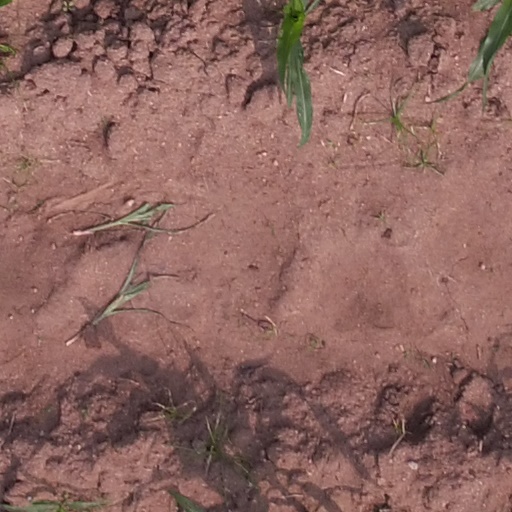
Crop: maize; corn